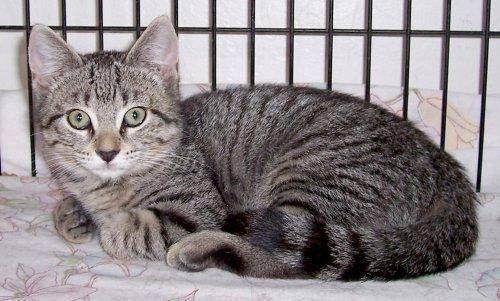
cat